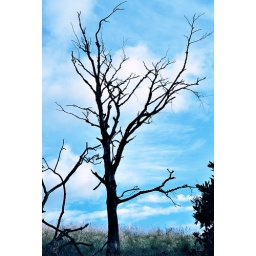
a tree in a field